Elliott Sadler

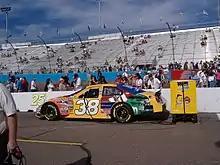
Sadler's 2006 No. 38 car at Phoenix Raceway

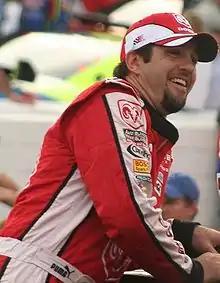
Sadler in 2007

In 2003, his first season of competition with Robert Yates, Sadler won the pole at both Darlington Raceway and Talladega Superspeedway and finished 22nd in points. That fall, he had a vicious crash at Talladega after near-contact with Dale Earnhardt Jr. and touched the right-front fender of Kurt Busch. His car flew into the air, flipped twice, landed on his roof, spun towards the banking, and flipped six times. Sadler emerged uninjured (although he was airlifted to a local hospital for precautionary reasons).